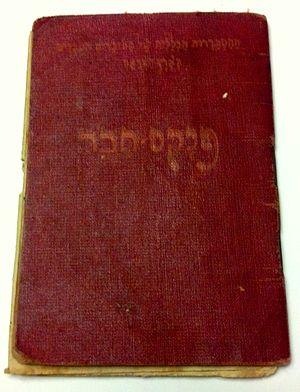
La Histadrout est le principal syndicat de travailleurs israéliens. Elle est affiliée à la Confédération syndicale internationale.